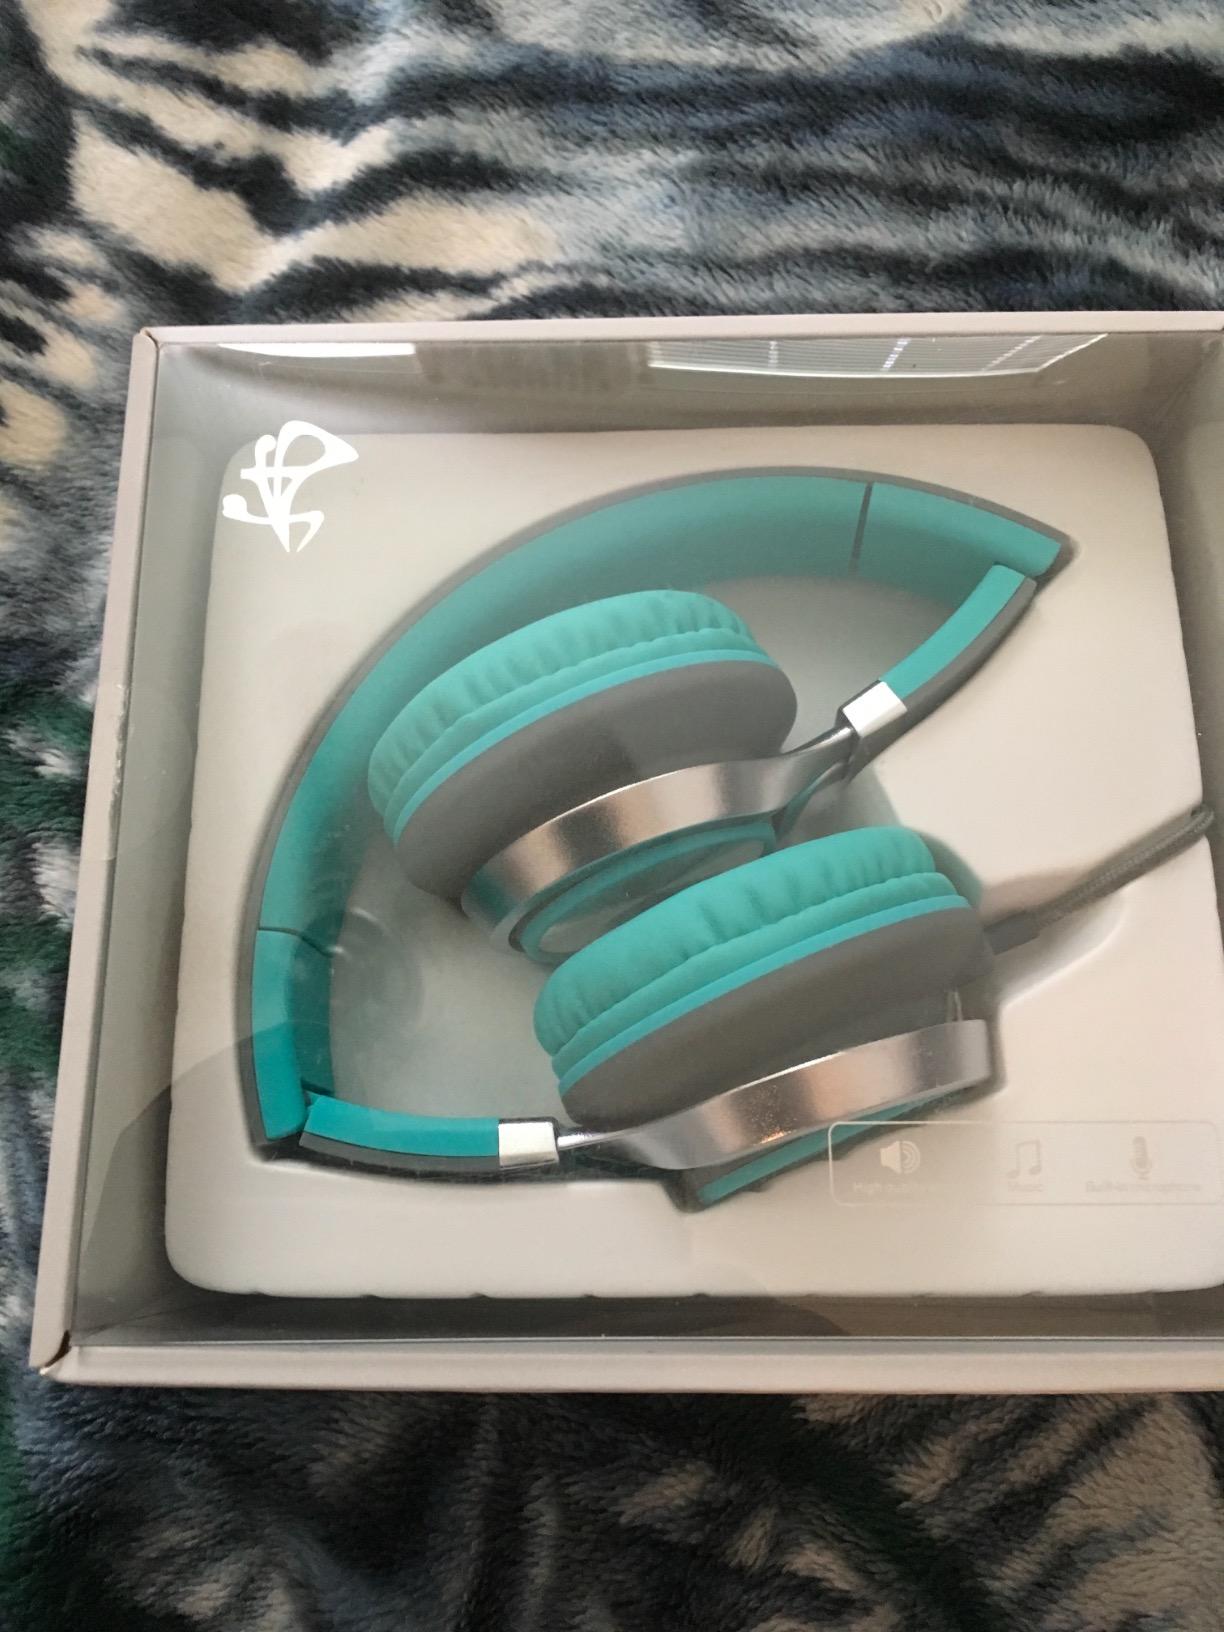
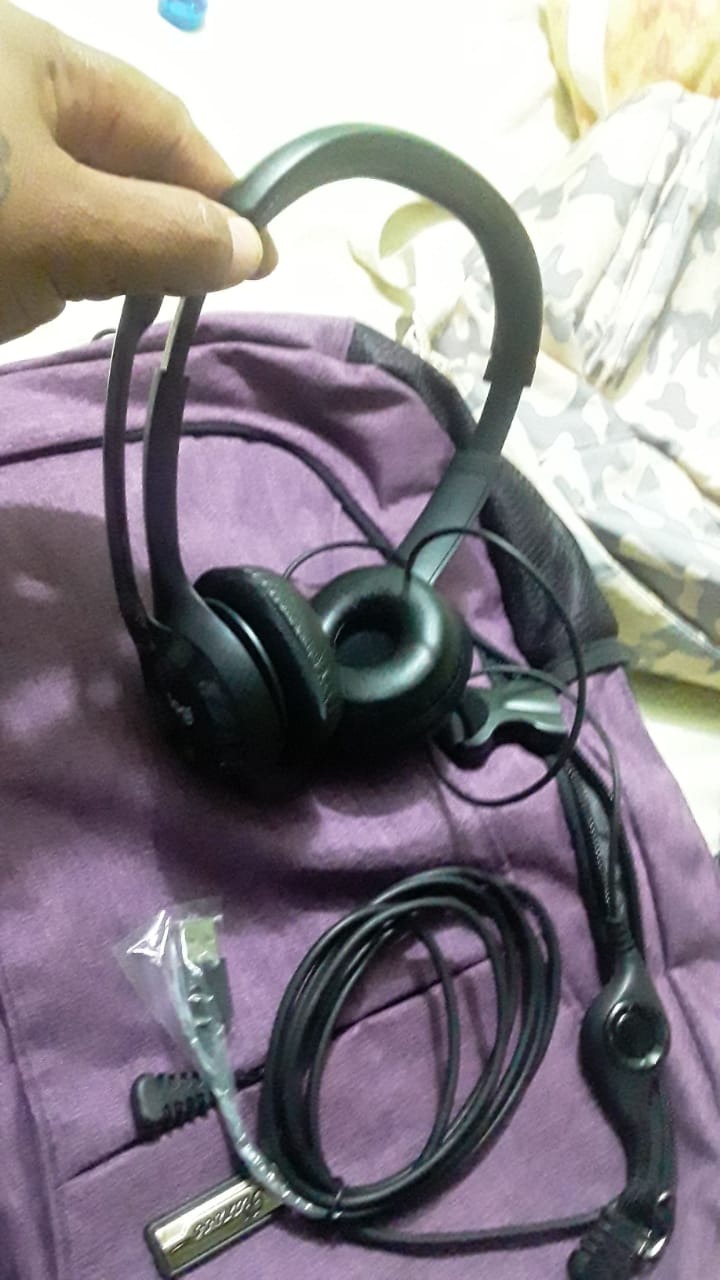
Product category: headphones
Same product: no